Question: What is behind the bridge?
Tambaya: Menene a bayan gadar?
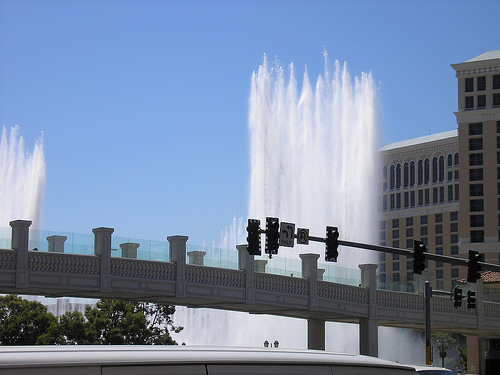
Answer: Water fountain.
Amsa: Maɓulɓular ruwa.